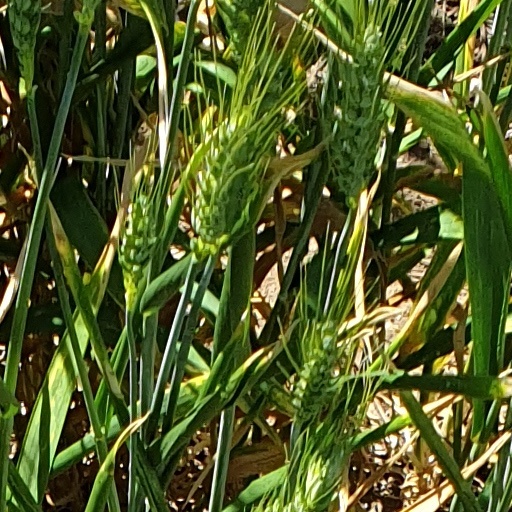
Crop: wheat